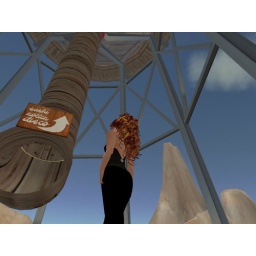
Bonus: It's in a water tower next to the roadkill